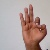
The image shows a hand gesture representing the letter 'F' in Indian Sign Language.